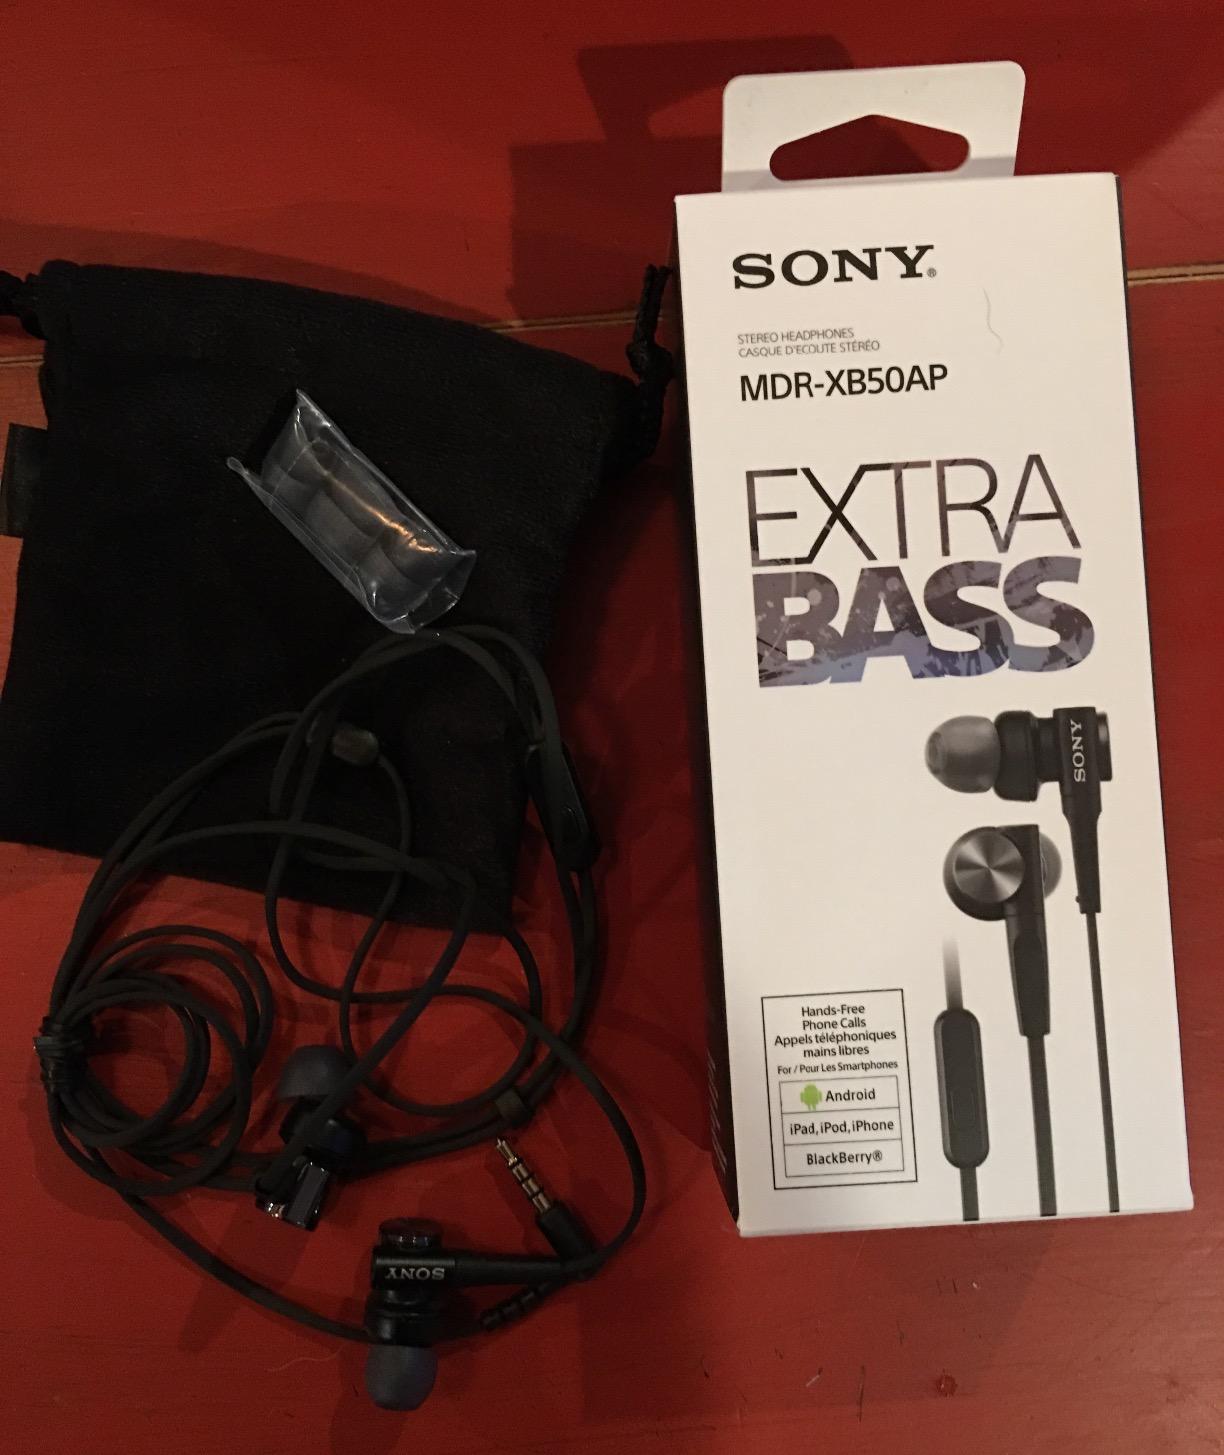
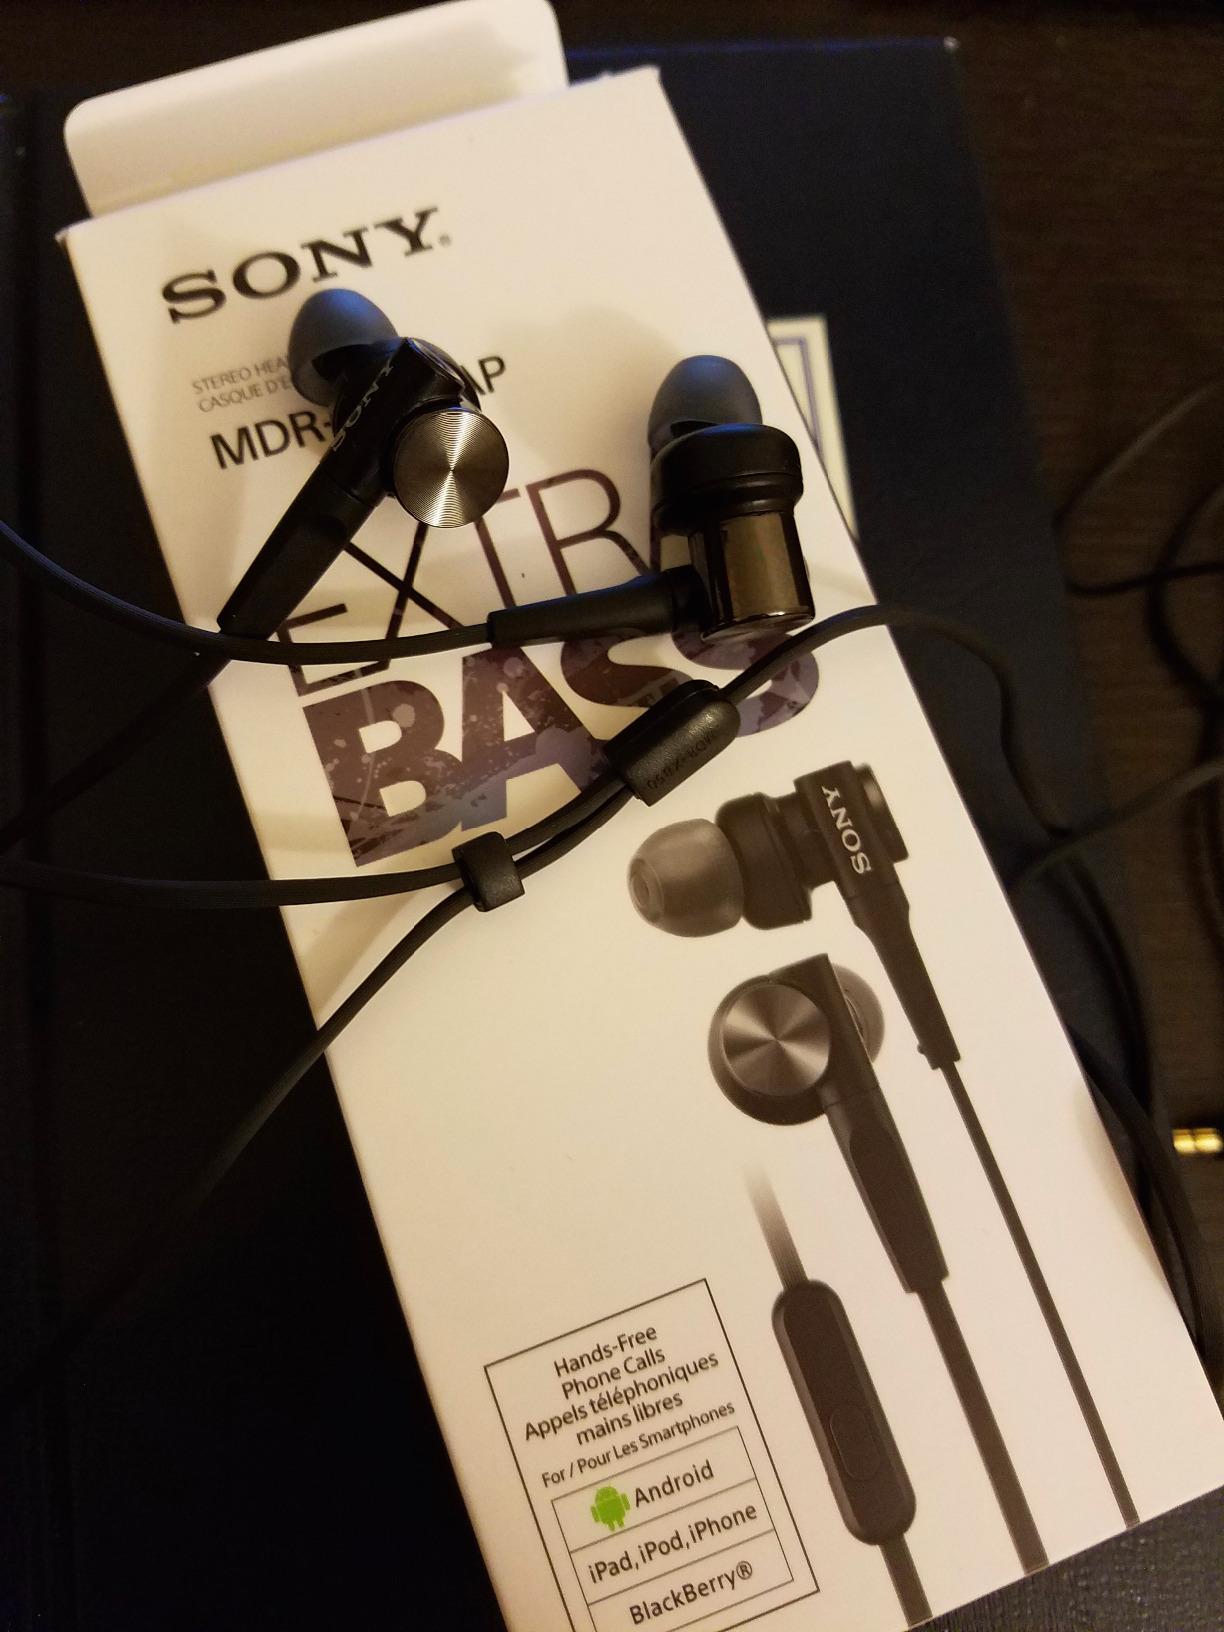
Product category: headphones
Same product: yes